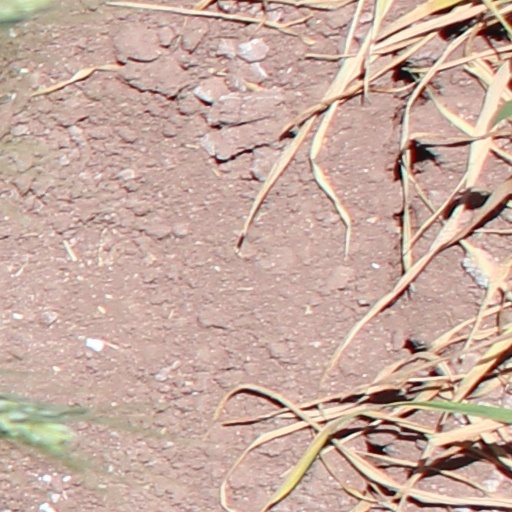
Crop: wheat